History of vice in Texas

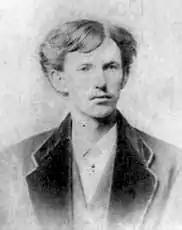
"Doc" Holliday, a famous gunfighter and gambler during the post-Civil War period

Even after Texas was admitted to the Union in the mid-19th century it remained in various ways a "frontier" territory throughout the 19th century and even the early 20th century. Though population centers became established early they were small. There was a steady stream of newcomers into the state with men generally outnumbering women, thus creating a demand for prostitutes. Many immigrants to the state were criminals and others fleeing the law from other parts of the U.S. Texas in fact was known as a haven for criminals because of its lax laws and even more lax enforcement. The phrase "Gone to Texas" took on a notorious connotation in that it was commonly associated with fugitives. This was so common, in fact, that in many communities it was considered impolite to ask for too many details of someone's past. The state held fast to an ideal of freedom which created a climate for the development of vice. In fairness, the U.S. as a whole during the 19th century was much more tolerant of vices like gambling, alcohol, and drugs that it is today, but the environment in many parts of Texas was even more tolerant. One notable exception of this was the forbidding of a state lottery in the state constitution.